Dead Rooster

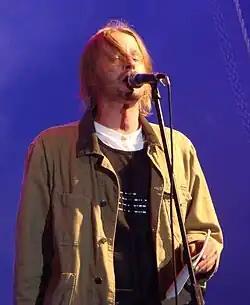
Misko Barbara, lead vocalist.

Dead Rooster or is a Ukrainian rock band that was formed by Lyubomyr Futorsky in 1989. The first concert was held in 1990 at the first Vyvykh festival. Their debut album "Eto" was recorded in 1991, at the end of the Chervona Ruta festival (named for the flower Chervona ruta), where the group took first prize in the category of performers' art songs. Dead Rooster began as an acoustic band. During the second half of the 1990s, they evolved into a grunge/art-rock band, though their music cannot be described by one particular style. Dead Rooster has changed personnel several times.